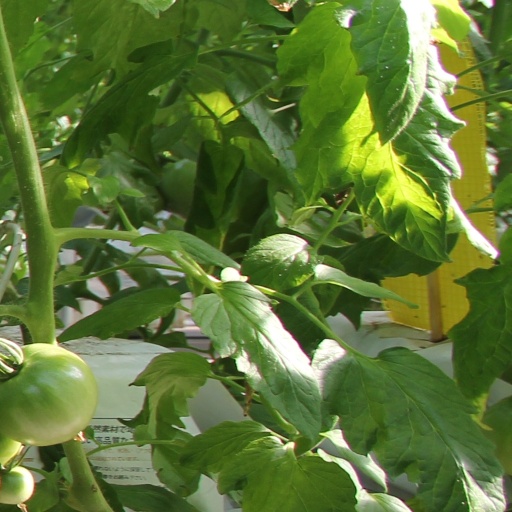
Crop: tomato